USS Towers

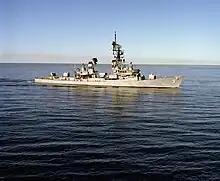
"Towers" underway on 16 January 1976

While escorting and screening "New Jersey", "Towers" knocked out two artillery and three antiaircraft gun sites; destroyed 55 meters of trenches; sank two logistics craft; set off 19 secondary explosions; and killed an estimated 10 enemy soldiers. On 1 October 1968, the ship rescued two downed airmen just south of the demilitarized zone (DMZ). The flyers, Capt. James Spaith, USMC, and his observer, 1st Lt. U.S. Grant, USMC, had been shot down when their Douglas A4F "Skyhawk" had been hit while spotting gunfire for "New Jersey".